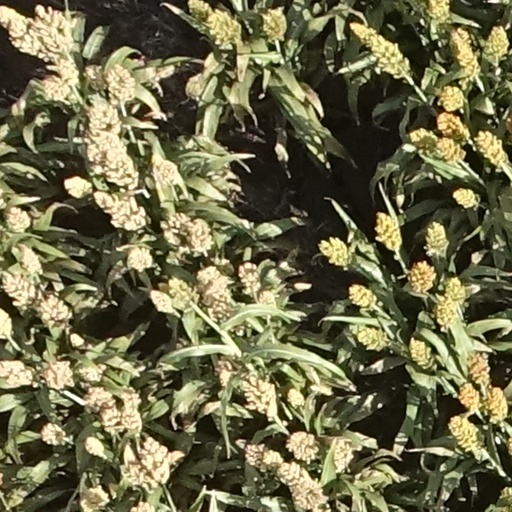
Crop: sorghum